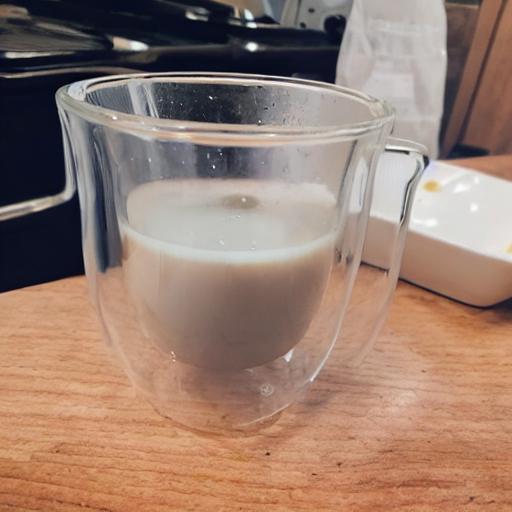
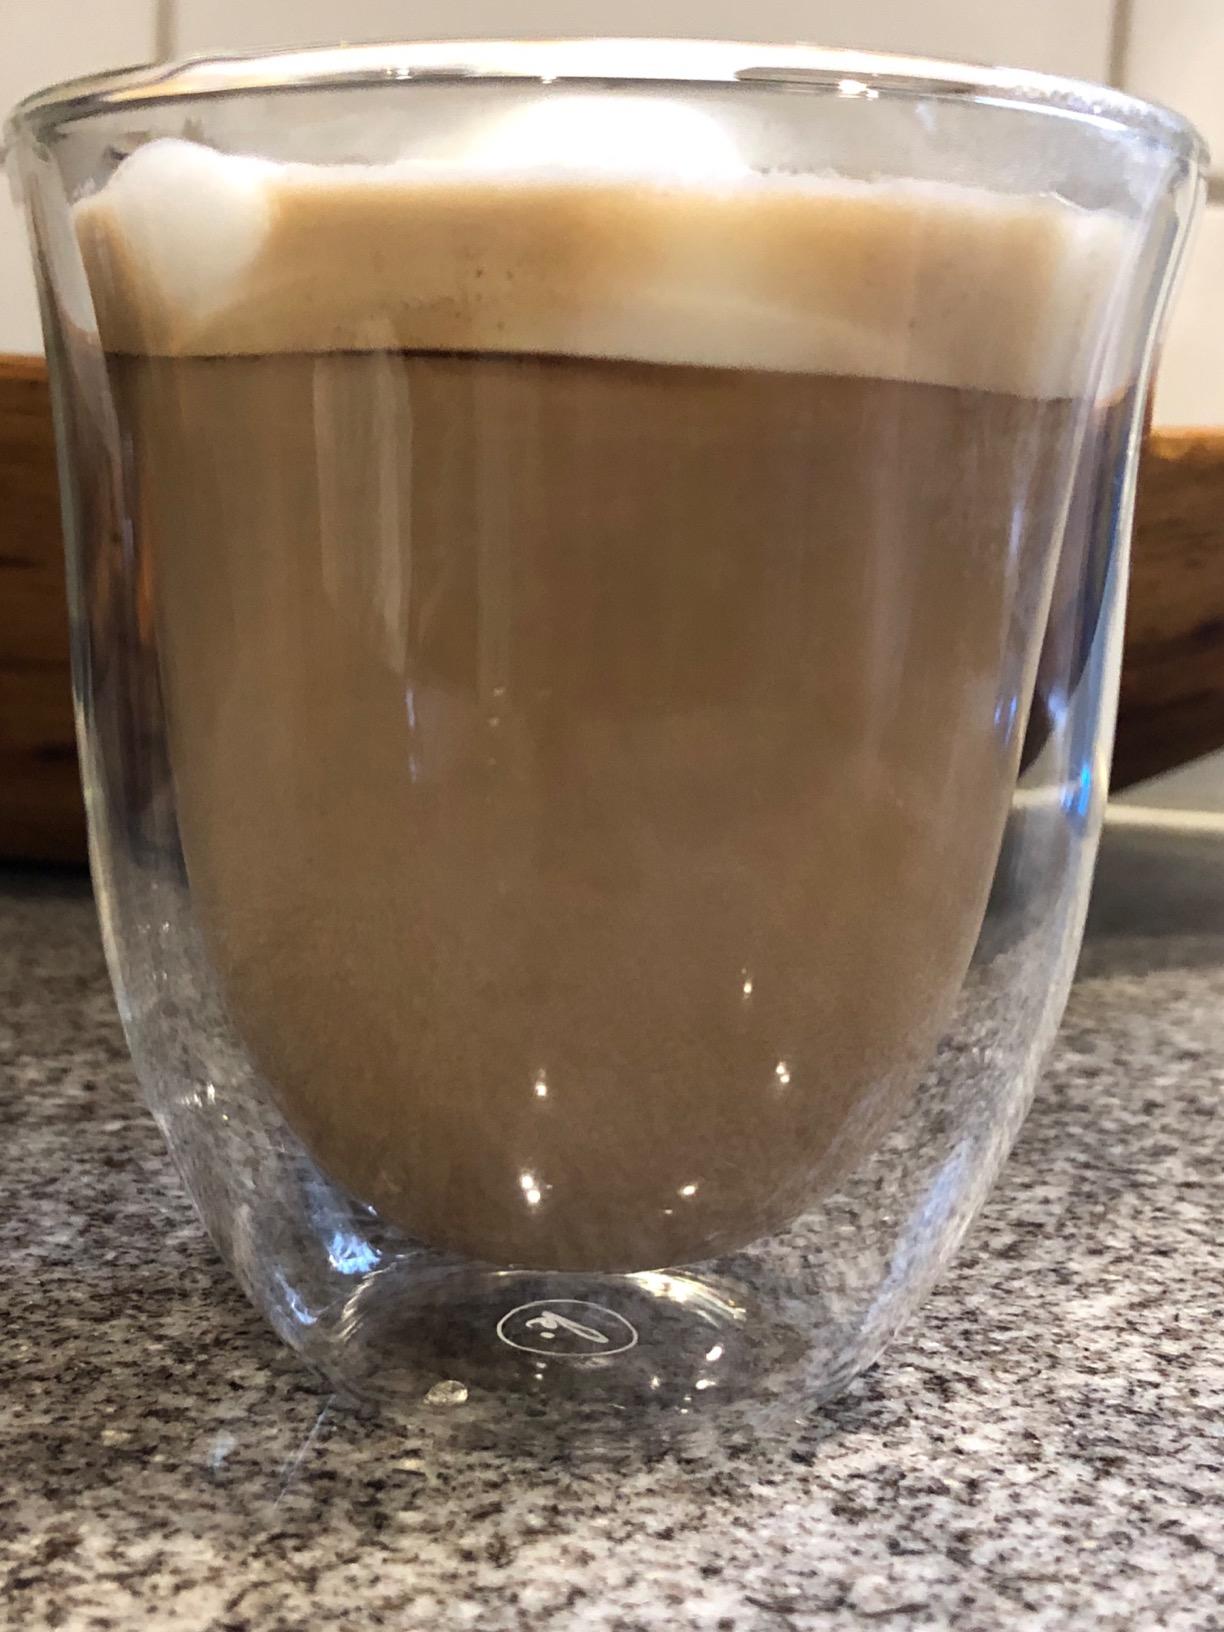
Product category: items_mug
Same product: no